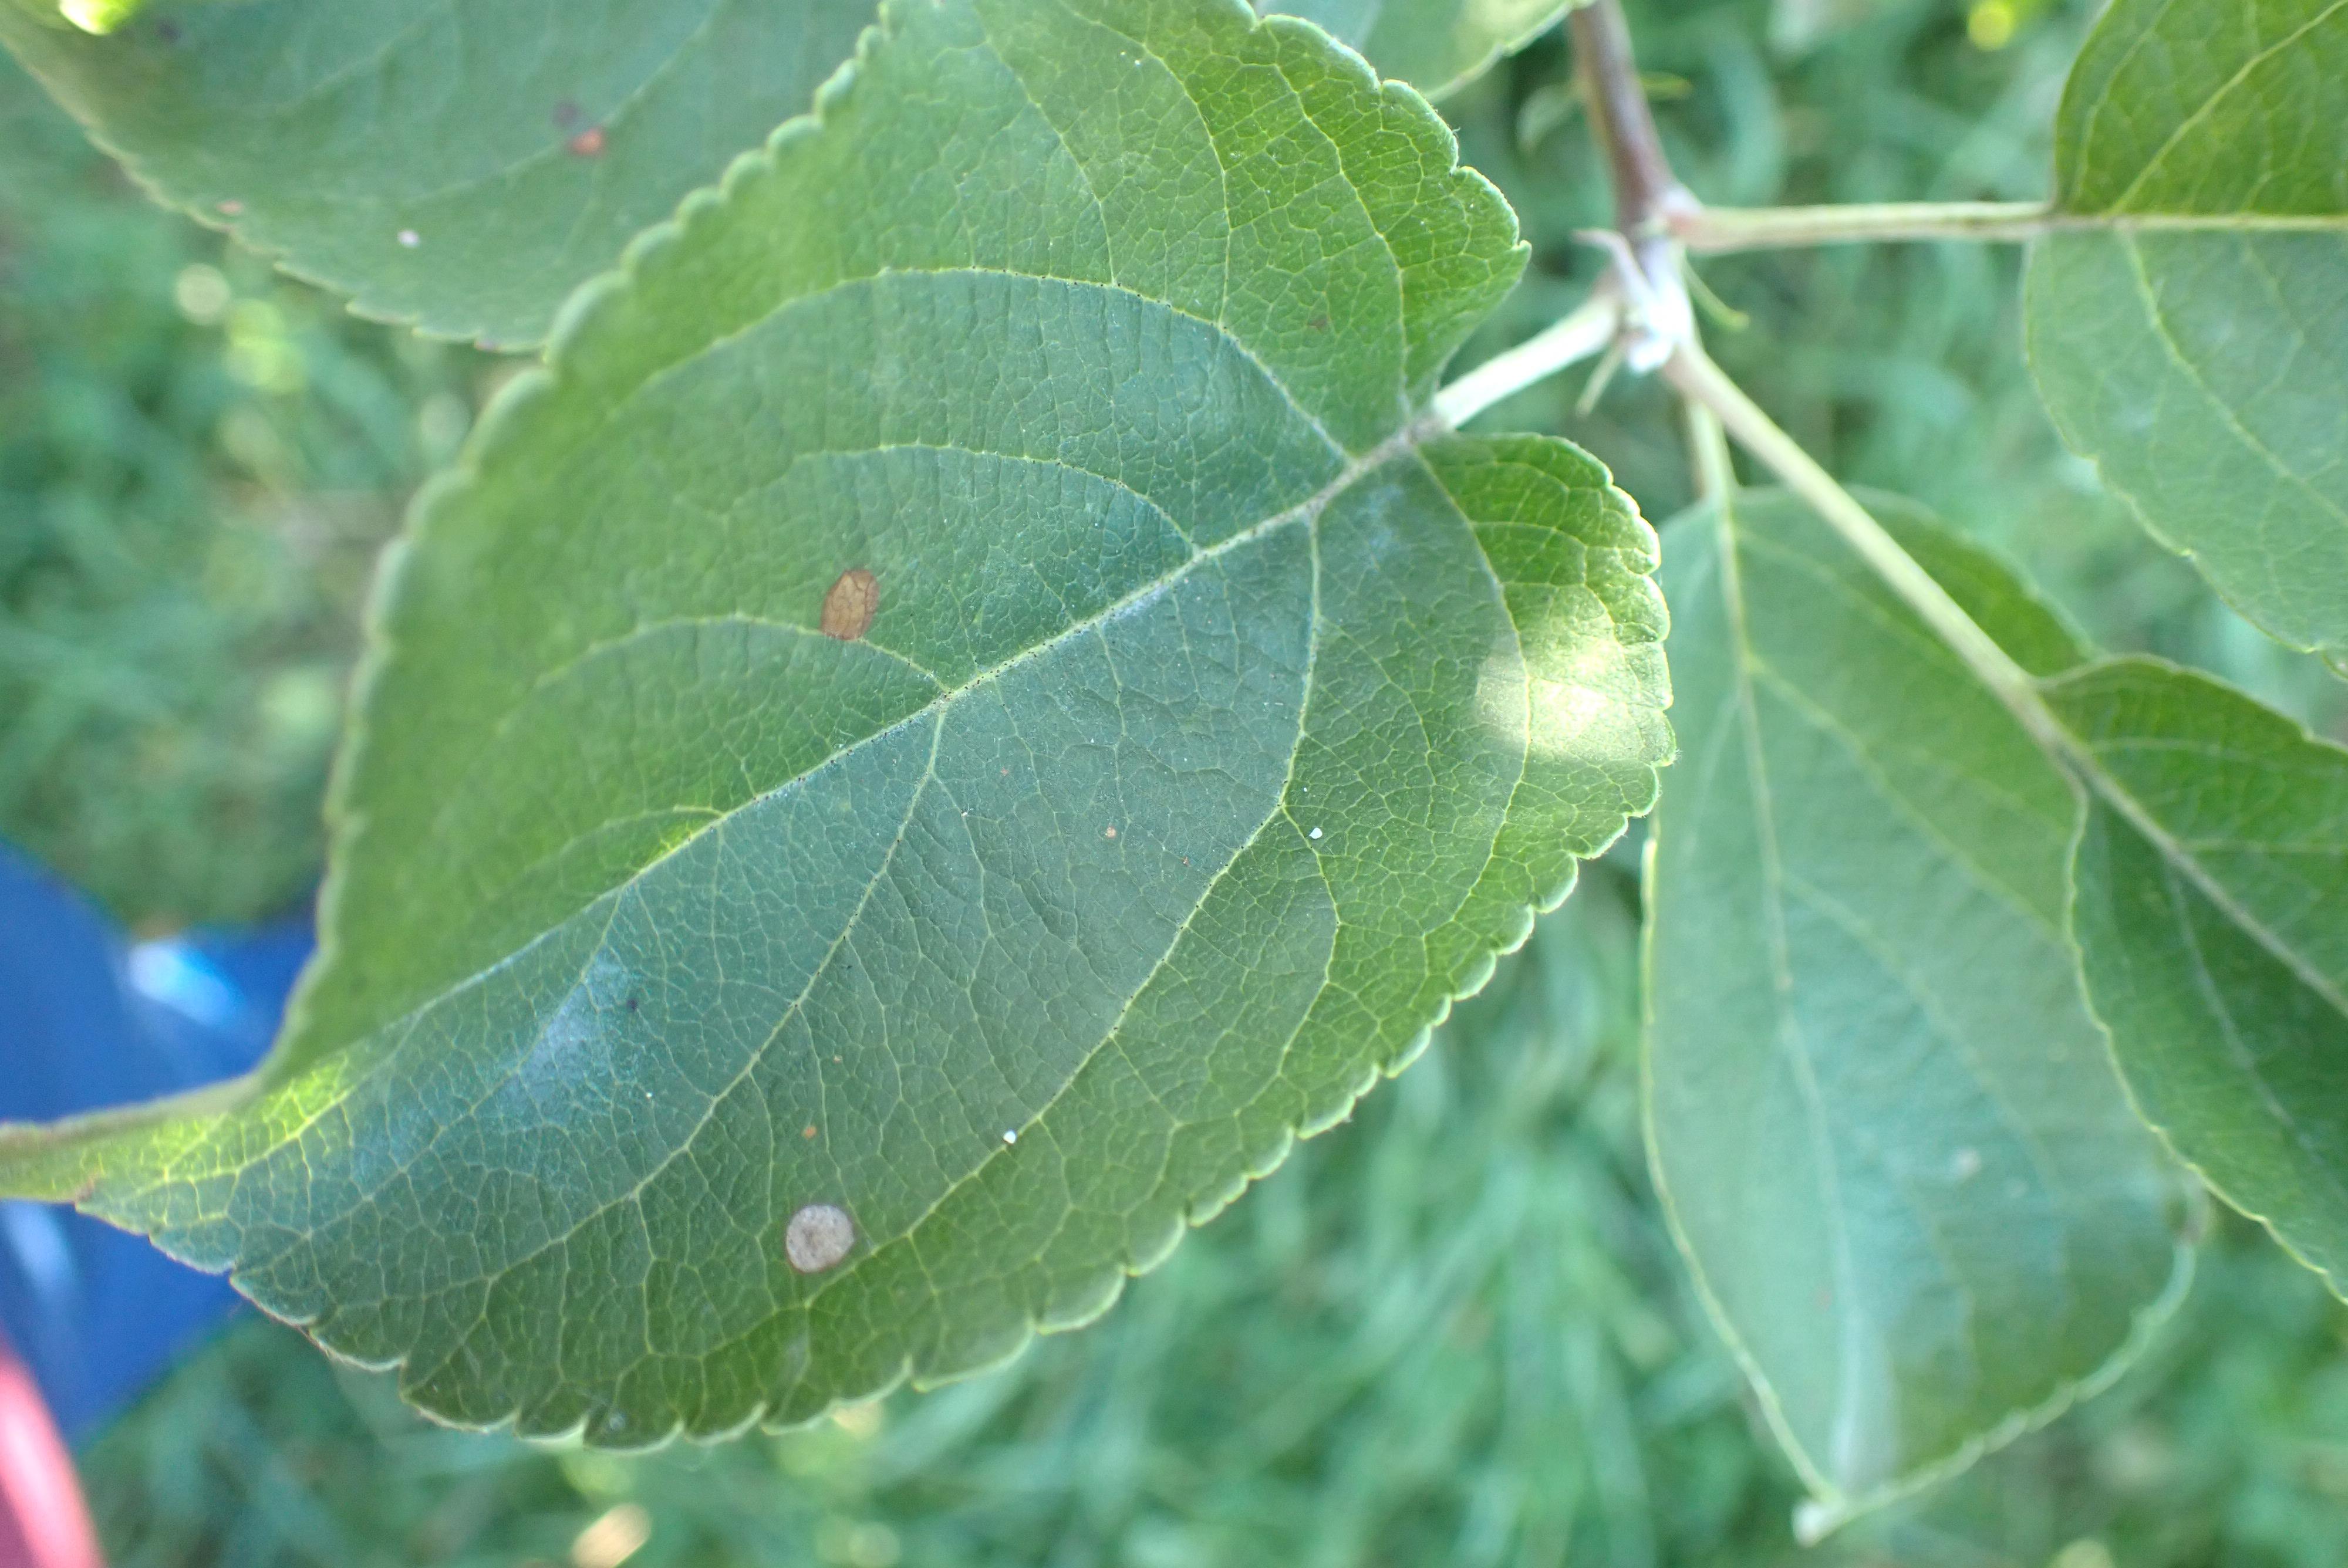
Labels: complex